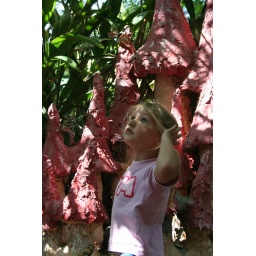
fairy girl in front of mushroom castle